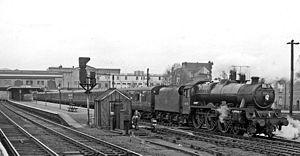
Wembley est une banlieue du nord-ouest de Londres qui forme la partie nord du district de Brent. Elle se situe à 13 km au nord-ouest de Charing Cross, centre de Londres. Wembley a connu dans les années 2000 une importante phase de rénovation afin d'accueillir les Jeux olympiques de 2012.